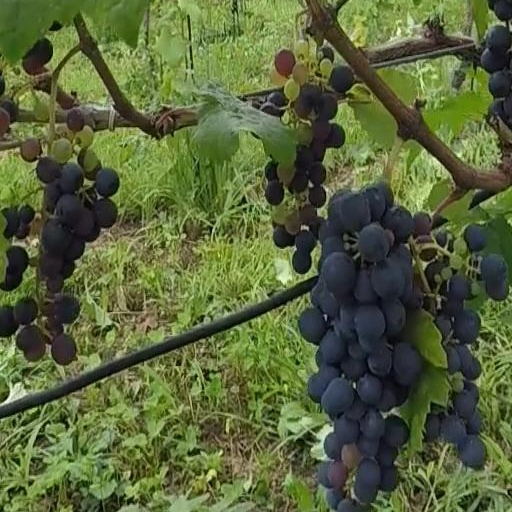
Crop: grape